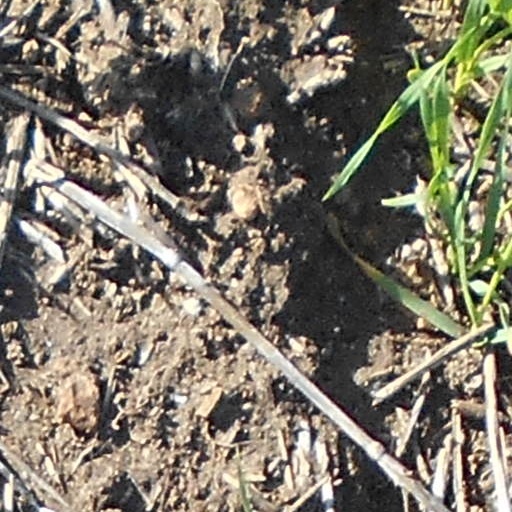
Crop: wheat